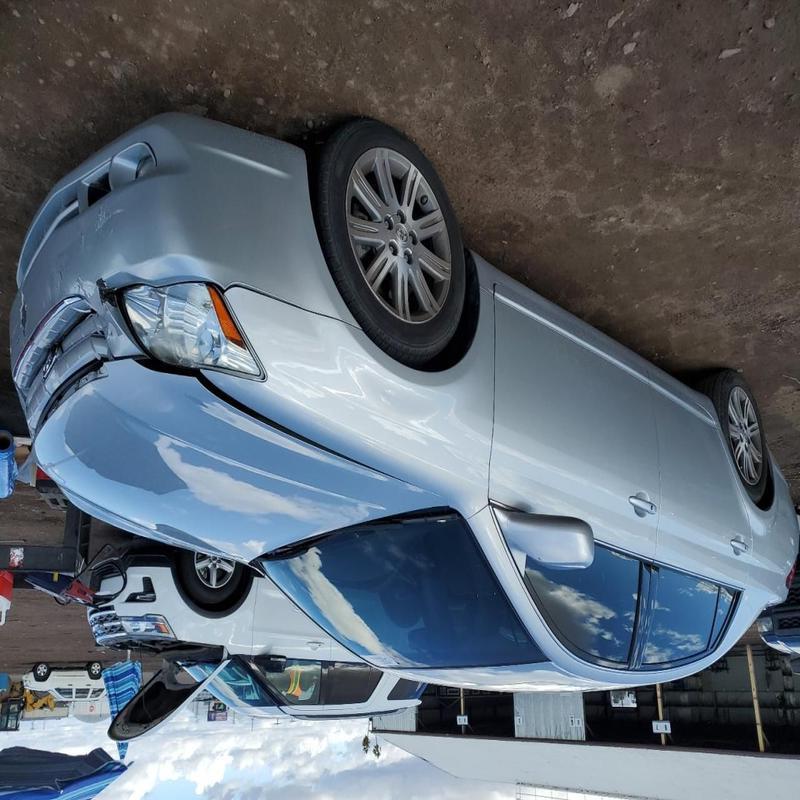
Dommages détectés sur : plaque d'immatriculation avant, pare-choc avant, capot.
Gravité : majeur